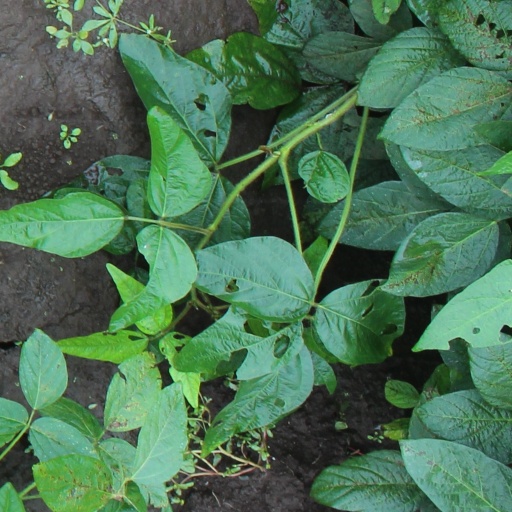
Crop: soybean